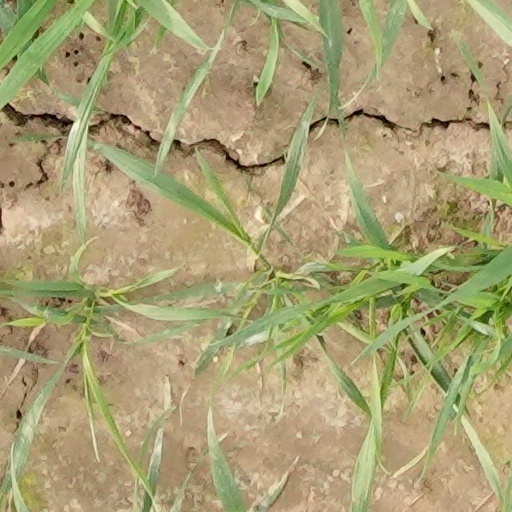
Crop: wheat